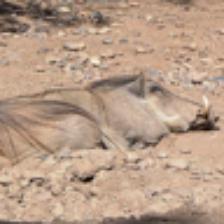
Label: NonHuman